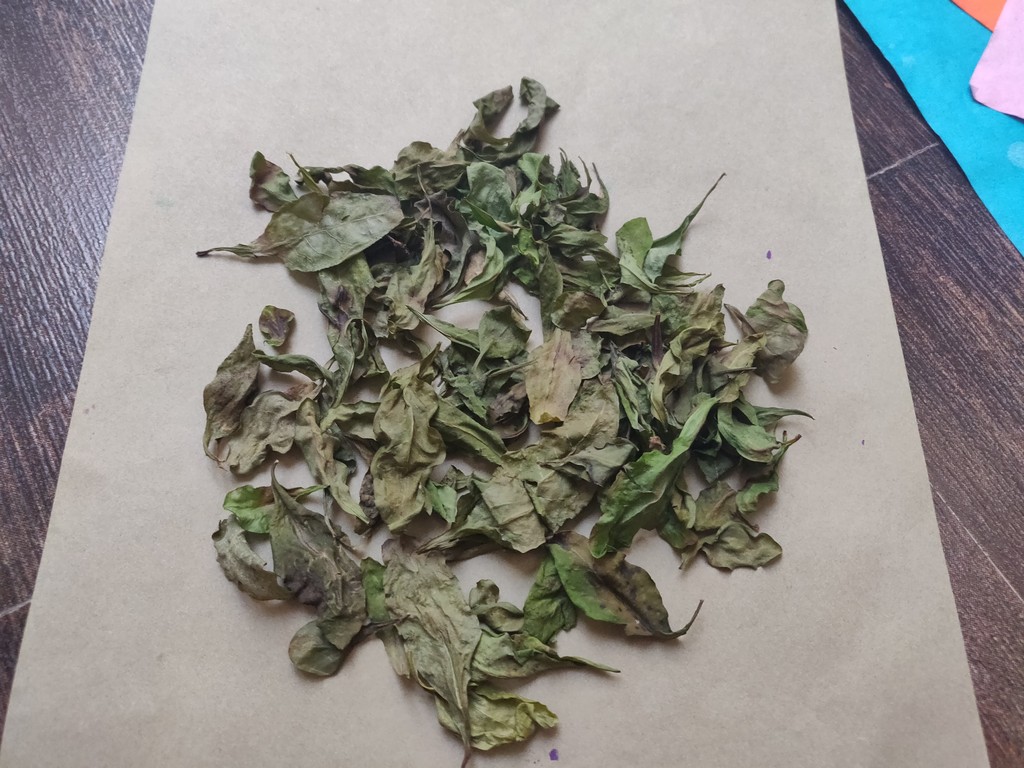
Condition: Dried
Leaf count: multiple
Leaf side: unknown